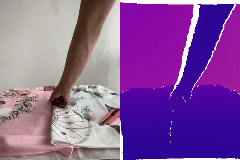
Label: pear